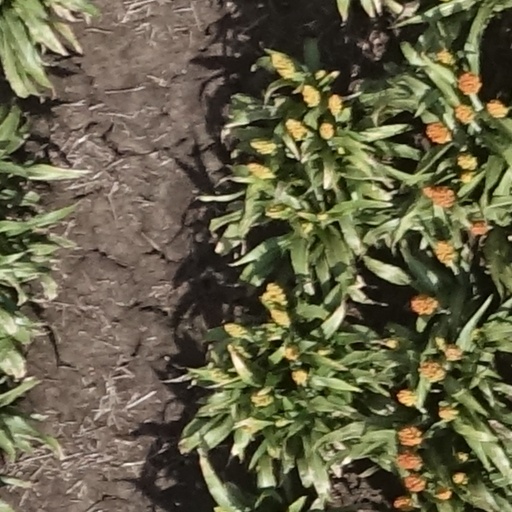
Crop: sorghum